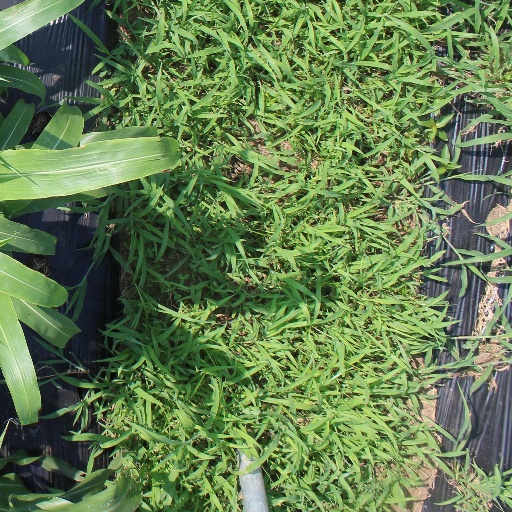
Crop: sorghum